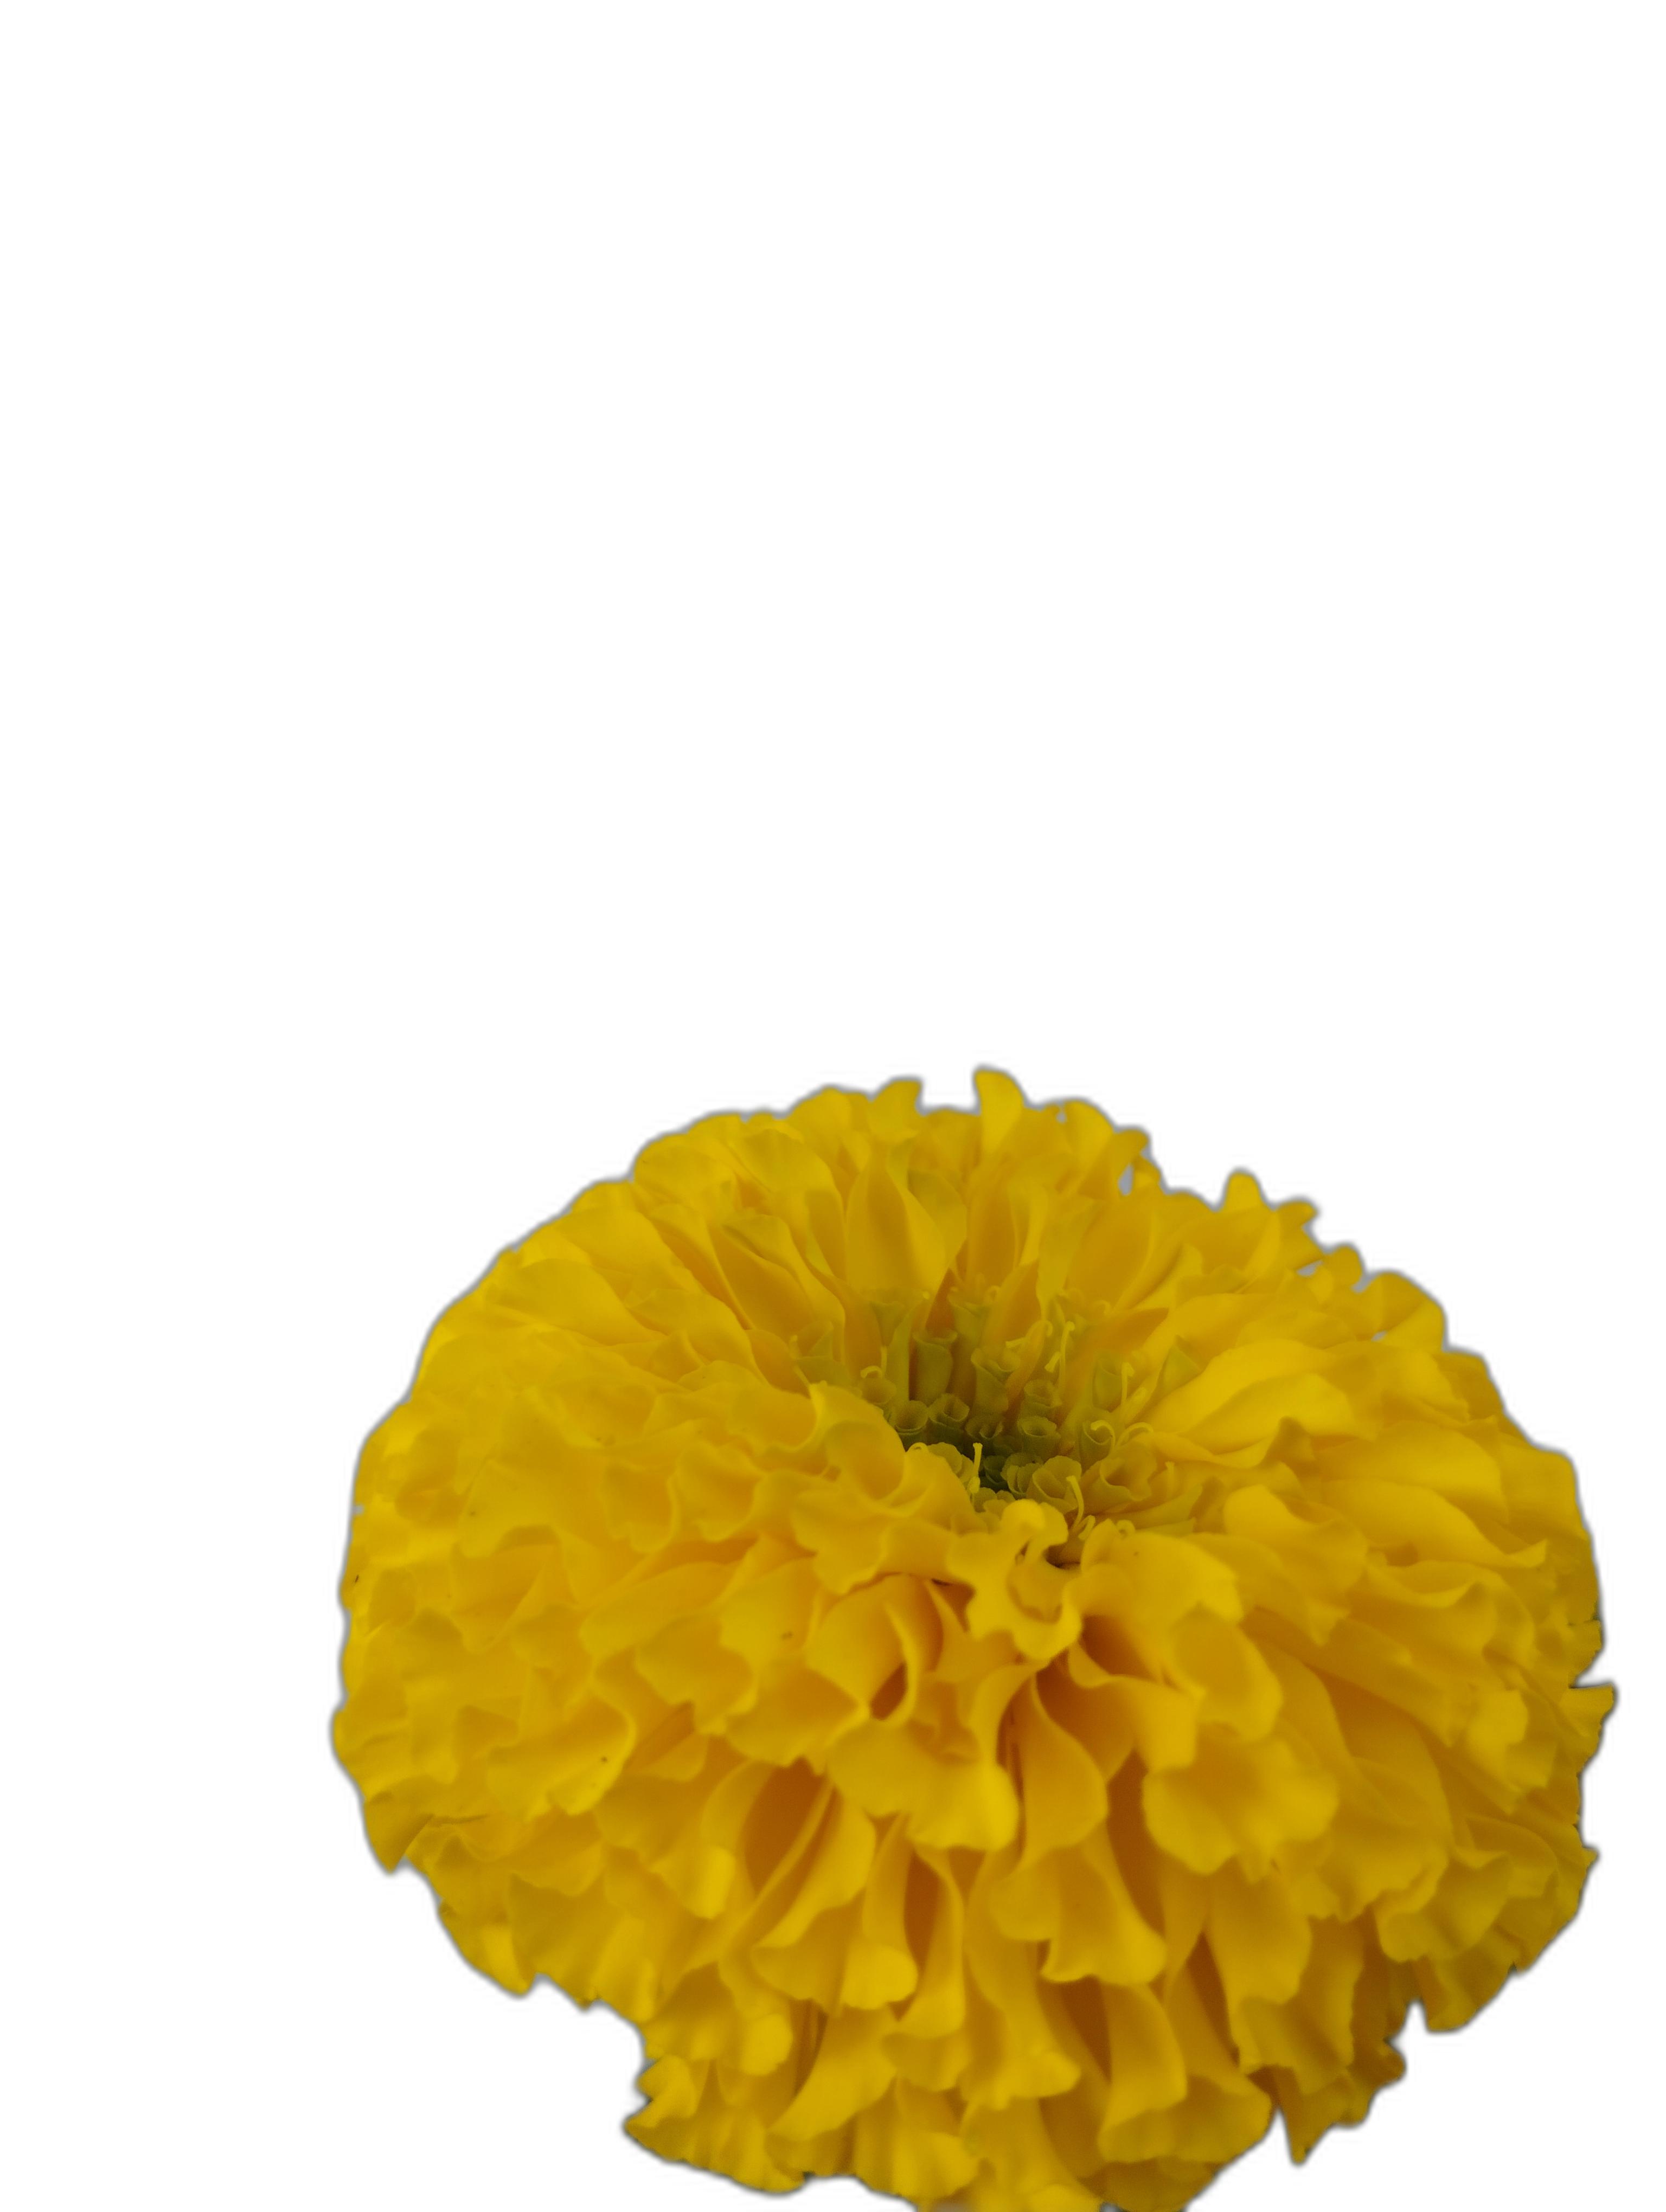
Label: Marigold